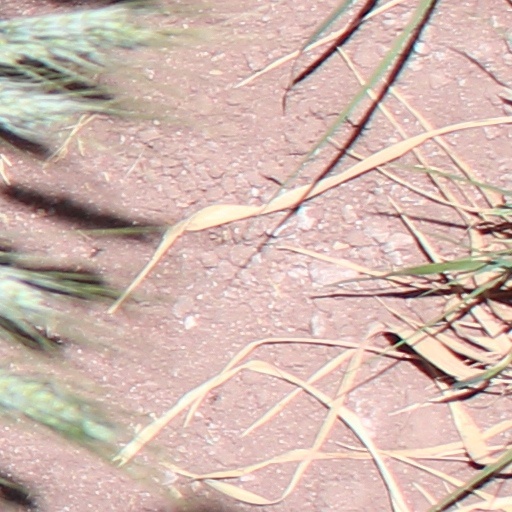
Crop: wheat